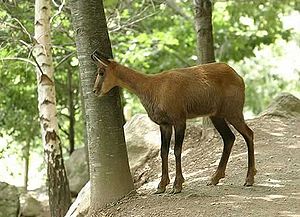
Pyrenæisk gemse
Pyrenæisk Gemse, Rupicapra pyrenaica
Pyrenæisk Gemse, Rupicapra pyrenaica
Pyrenæisk gemse er en gedeantilope. Den findes vildt i Pyrenæerne, de Cantabriske Bjerge og på Appenninerne. Den er den ene af to gemsearter, hvor den anden blot kaldes gemse. Den bliver op til 80 cm høj og dens horn kan blive 20 cm lange. Den lever i op til 3000 meters højde og føden består af træskud, græs og lav.